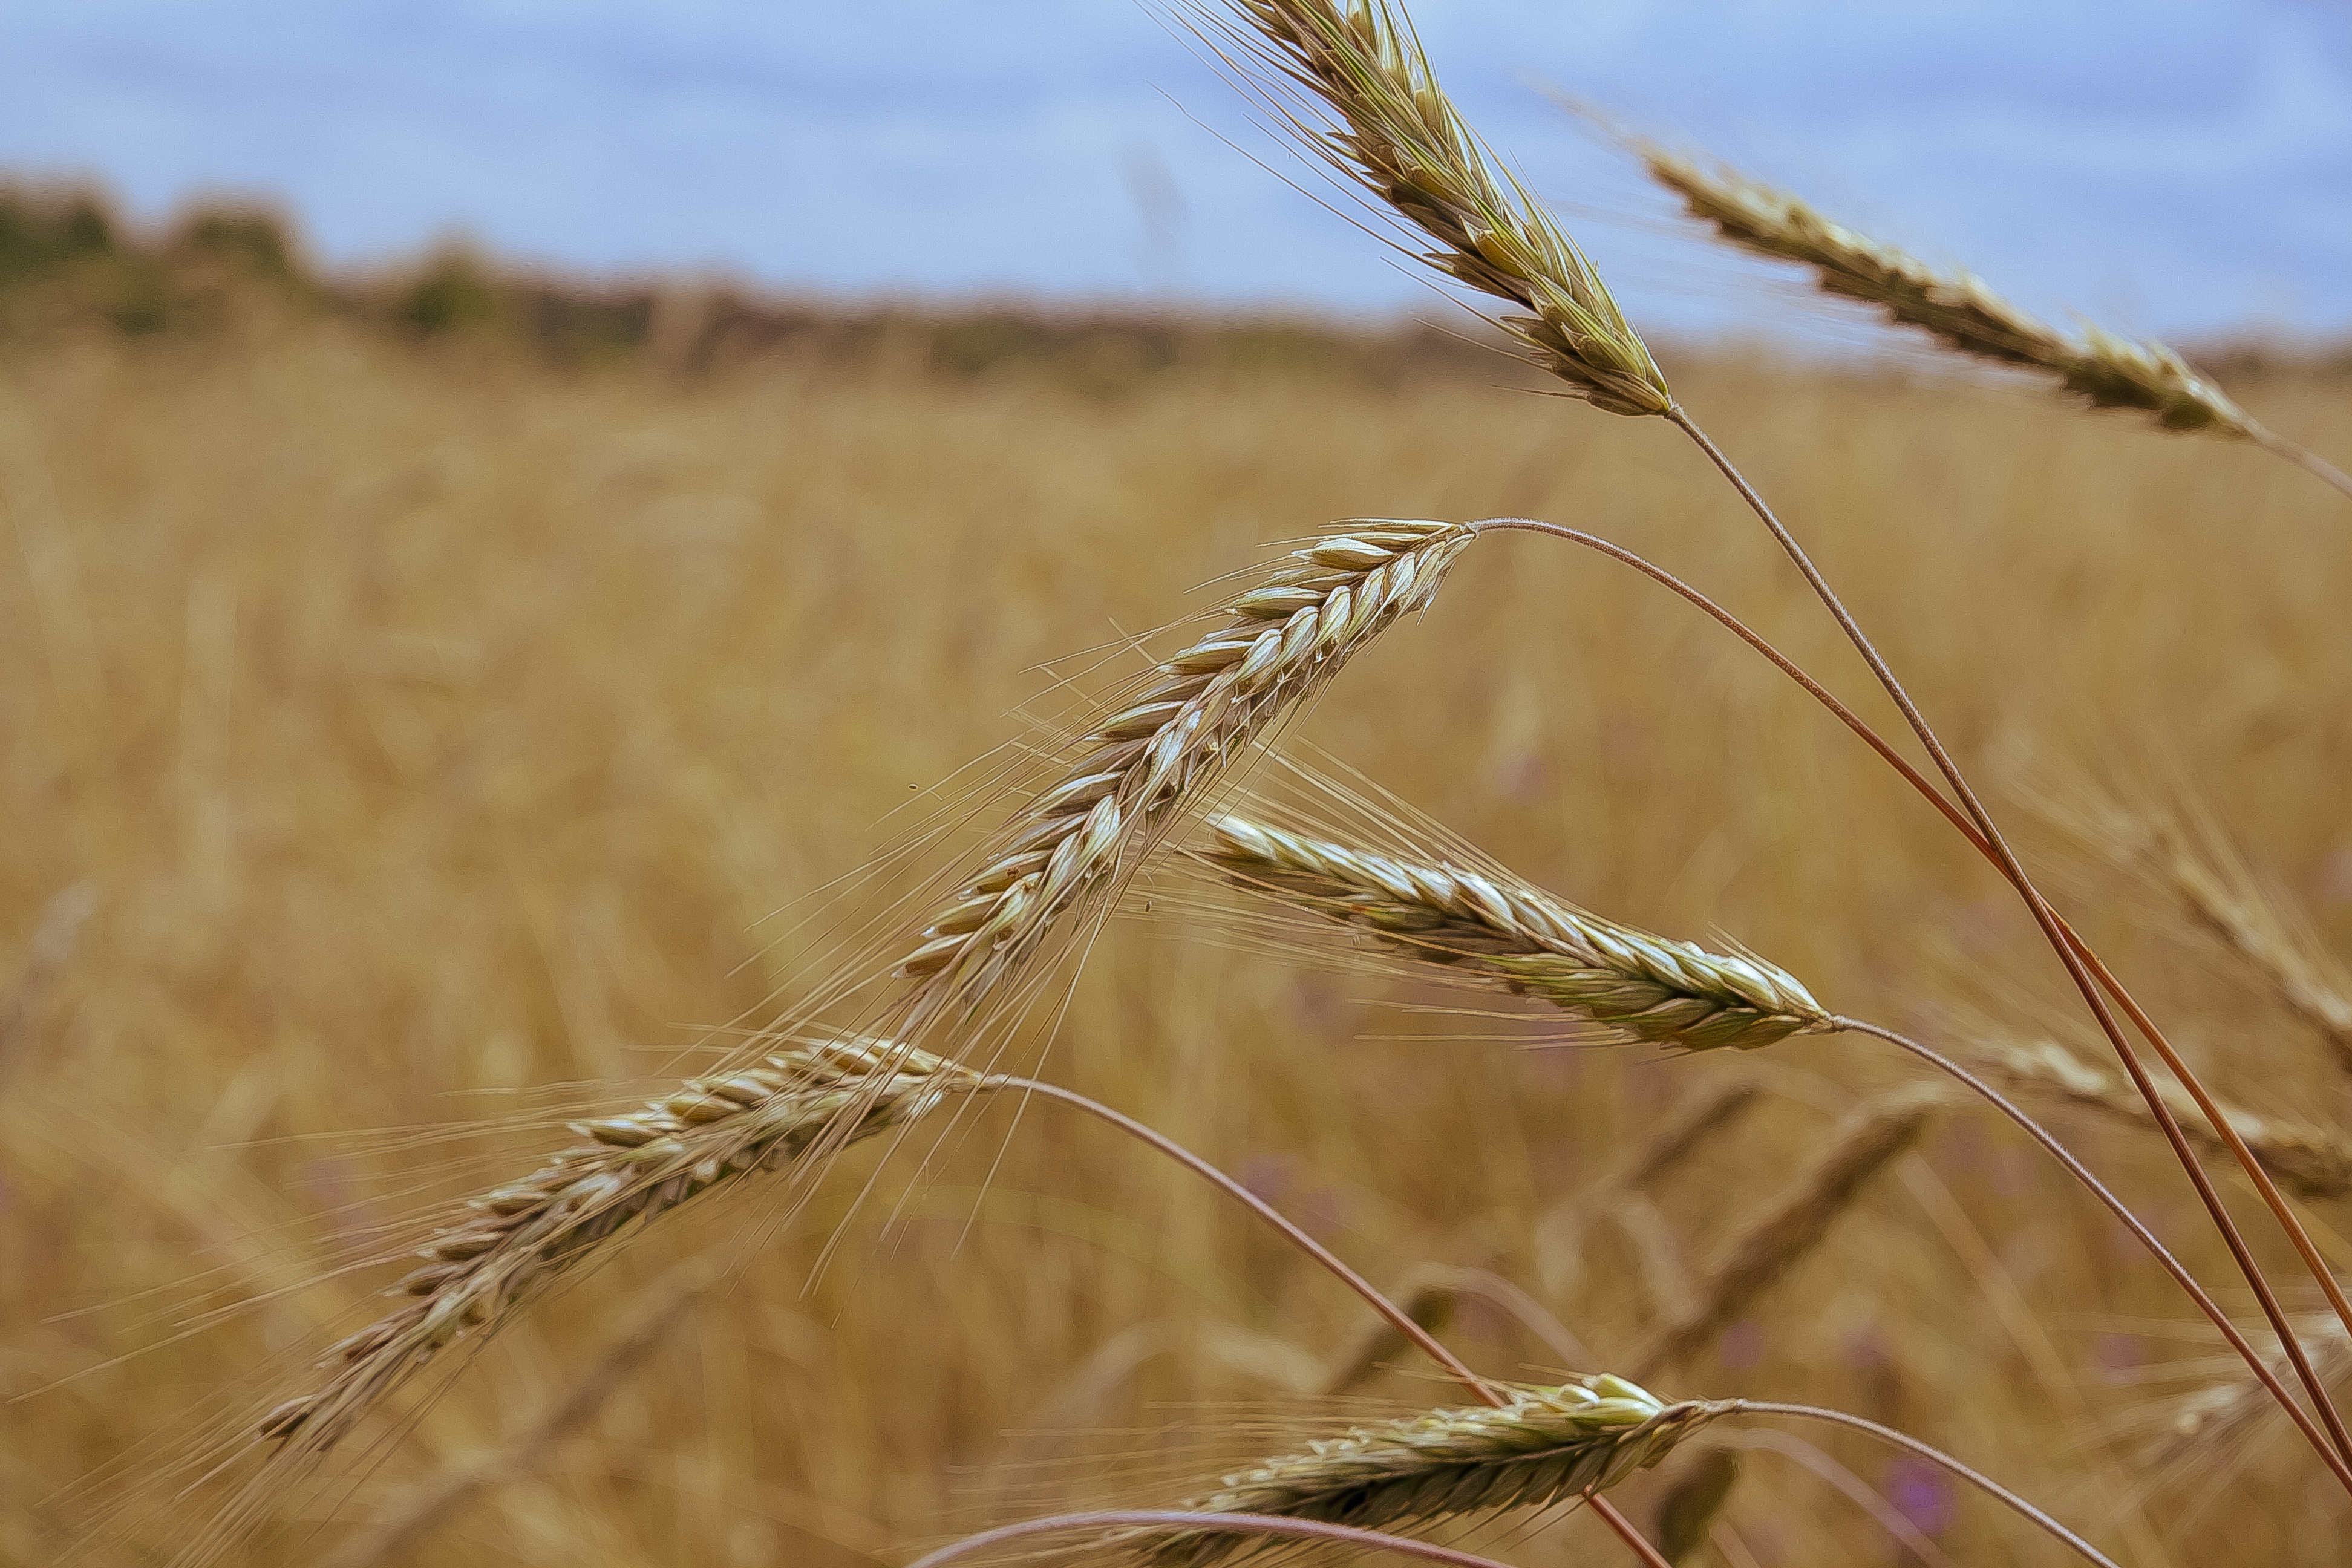
nature, grass, plant, field, barley, wheat, prairie, summer, food, harvest, crop, soil, agriculture, cereal, grassland, rye, spikes, mature, flowering plant, commodity, emmer, triticale, hordeum, grass family, plant stem, land plant, food grain, einkorn wheat